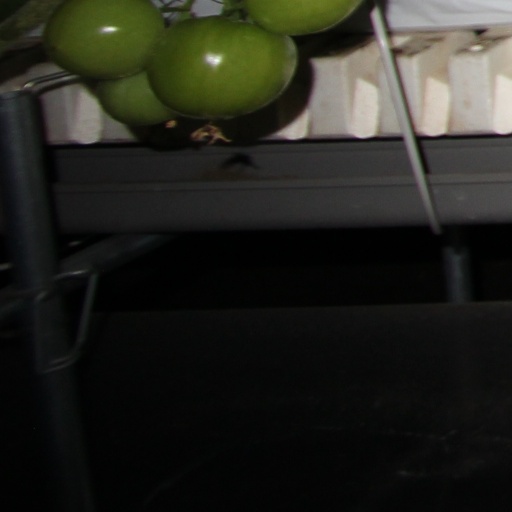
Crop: tomato